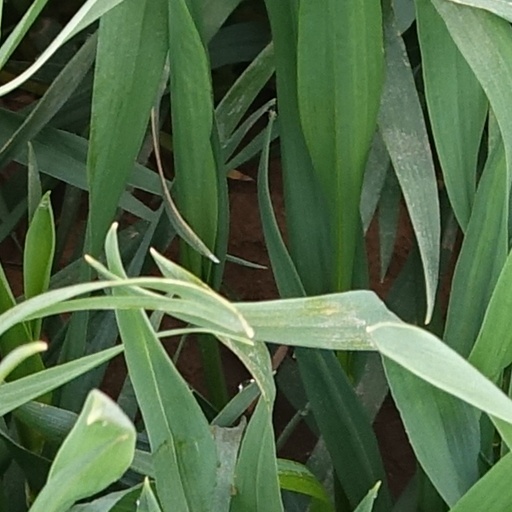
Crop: wheat